275 kV Forth Crossing

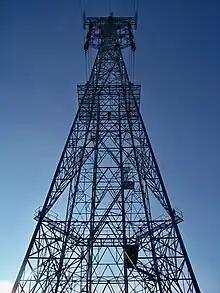
North Tower

The 275 kV Forth Crossing is an overhead power line crossing of the River Forth in Scotland. The crossing, located next to the Clackmannanshire Bridge and the Kincardine Bridge, has the tallest electricity towers (pylons) in Scotland .